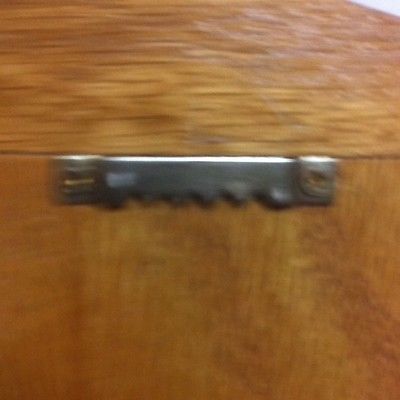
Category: cabinet